Margaret Giannini

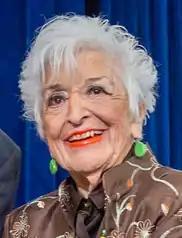
Giannini at an awards event in 2018

Margaret Joan Giannini (May 27, 1921 – November 22, 2021) was an American physician and a specialist in assistive technology and rehabilitation. She was the first director of the National Institute of Disability Rehabilitation Research (NIDRR).